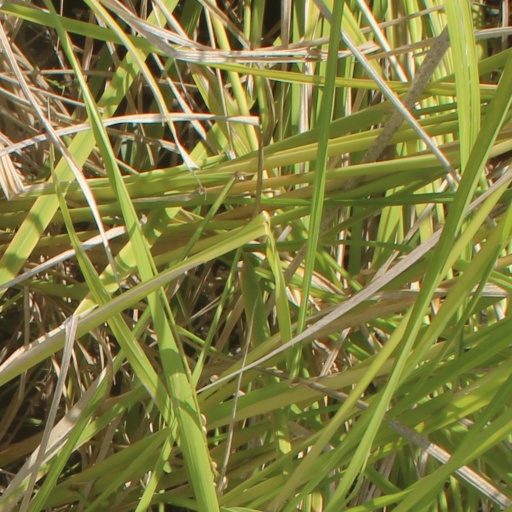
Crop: rice